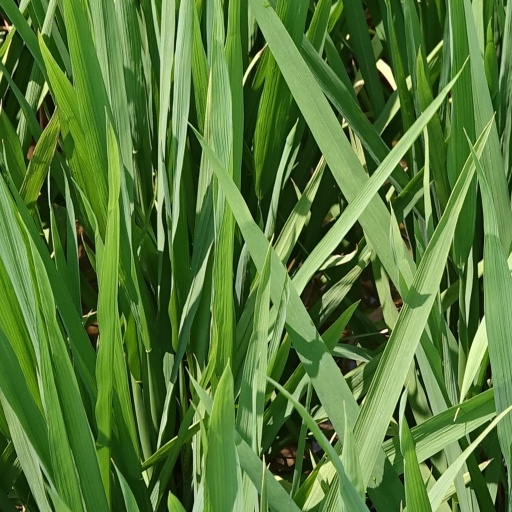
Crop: rice